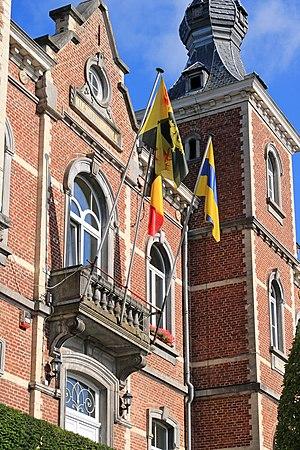
Belgique - Ottignies - maison communale (architecte Émile Coulon - 1881 - style éclectique)
La maison communale d'Ottignies est un édifice de style éclectique situé à Ottignies, section de la ville belge d'Ottignies-Louvain-la-Neuve, dans la province du Brabant wallon.